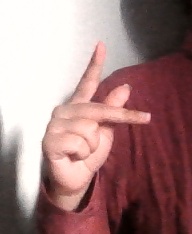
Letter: dha